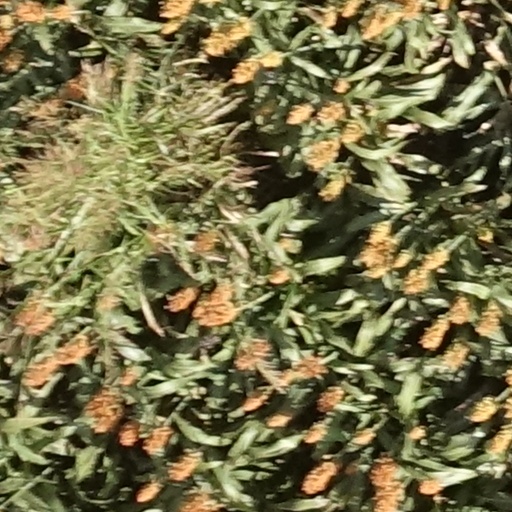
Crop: sorghum